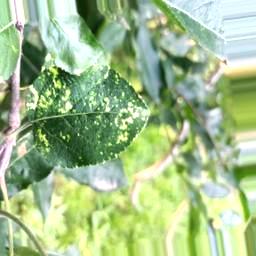
Label: Apple_Mosaic